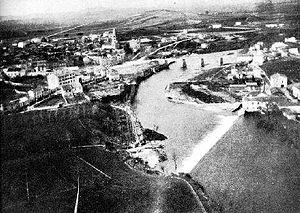
Labruguière est une commune française située dans le département du Tarn en région Occitanie.
Arthur Batut, né le 9 février 1846 à Castres, mort le 19 janvier 1918 à Labruguière, est un photographe français, pionnier des « portraits-types » et de la photographie aérienne automatique en France.
Arthur Batut, né le 9 février 1846 à Castres, mort le 19 janvier 1918 à Labruguière, est un photographe français, pionnier des « portraits-types » et de la photographie aérienne automatique en France.